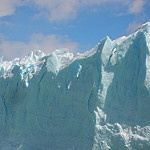
Scene: Outdoor